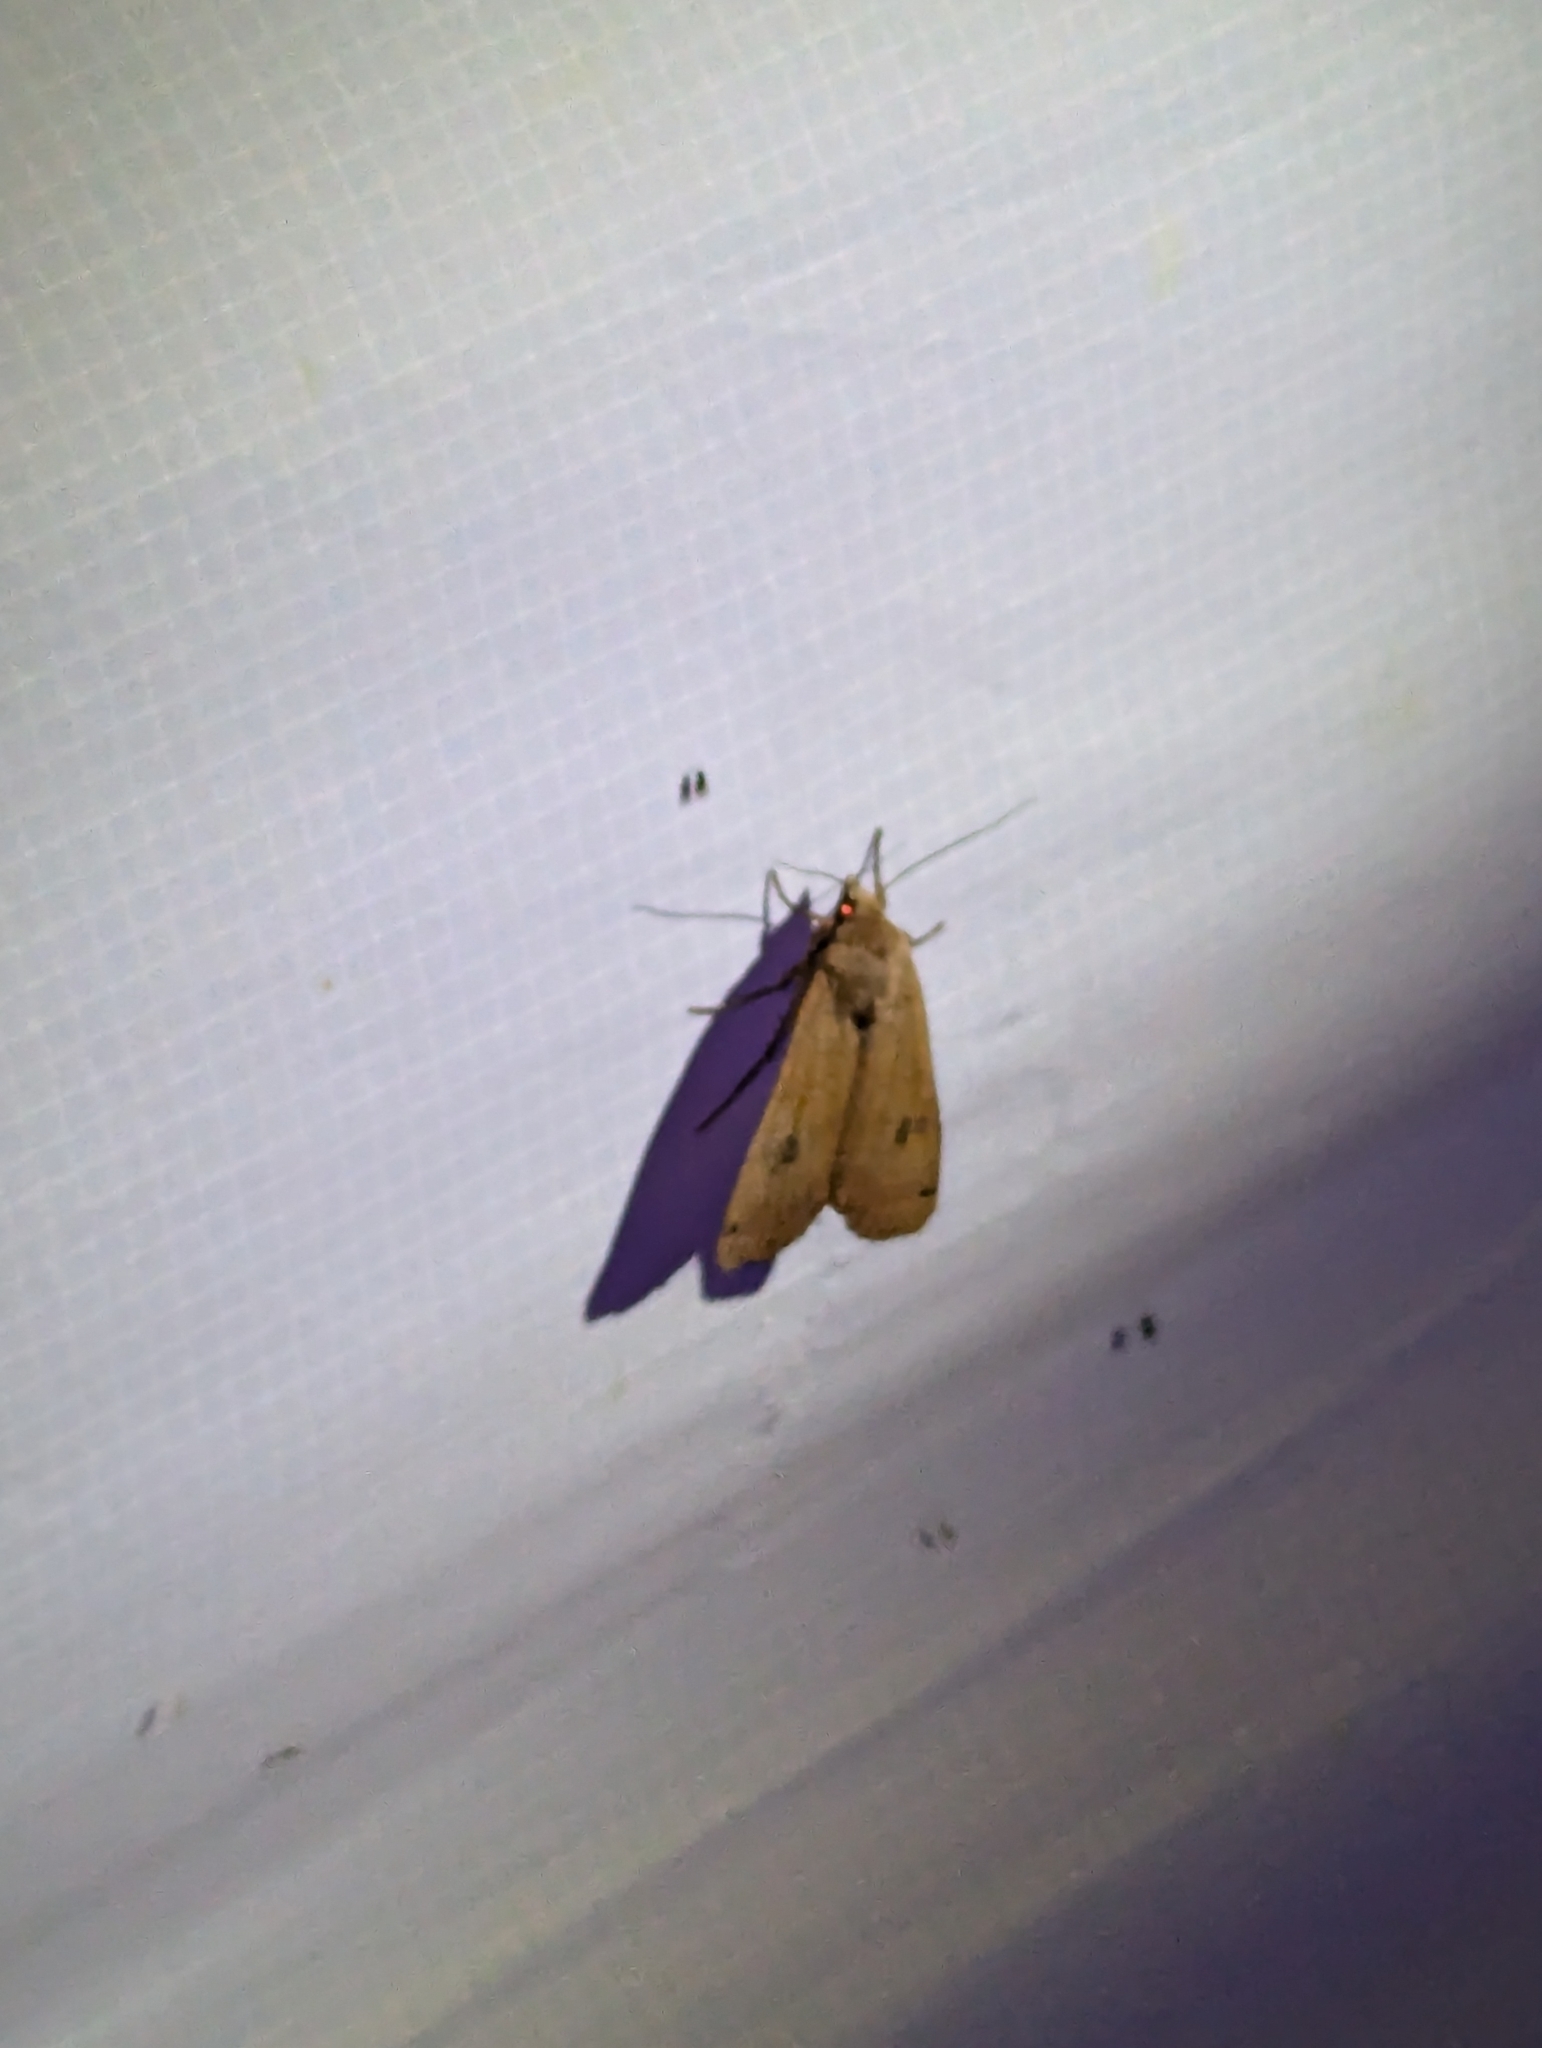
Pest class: cutworms